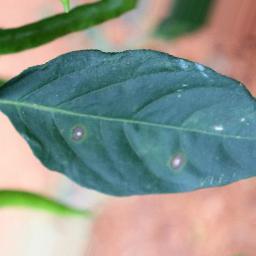
Label: cercospora